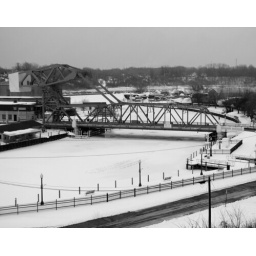
Blue Ribbon winner in the black and white bridge category at the 2010 Ashtabula County Fair